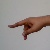
The image shows a hand gesture representing the letter 'P' in Indian Sign Language.